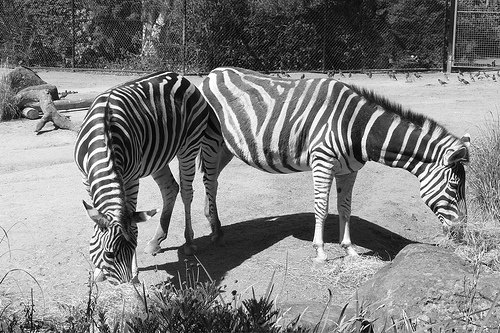
a couple of zebras that are in field
Two zebras back to back grazing on plants in middle of desert
Two zebras feeding in a zoo habitat with rocks.
Two zebras are grazing on the land in a black and white photo.
Black and white picture of two zebras eating.